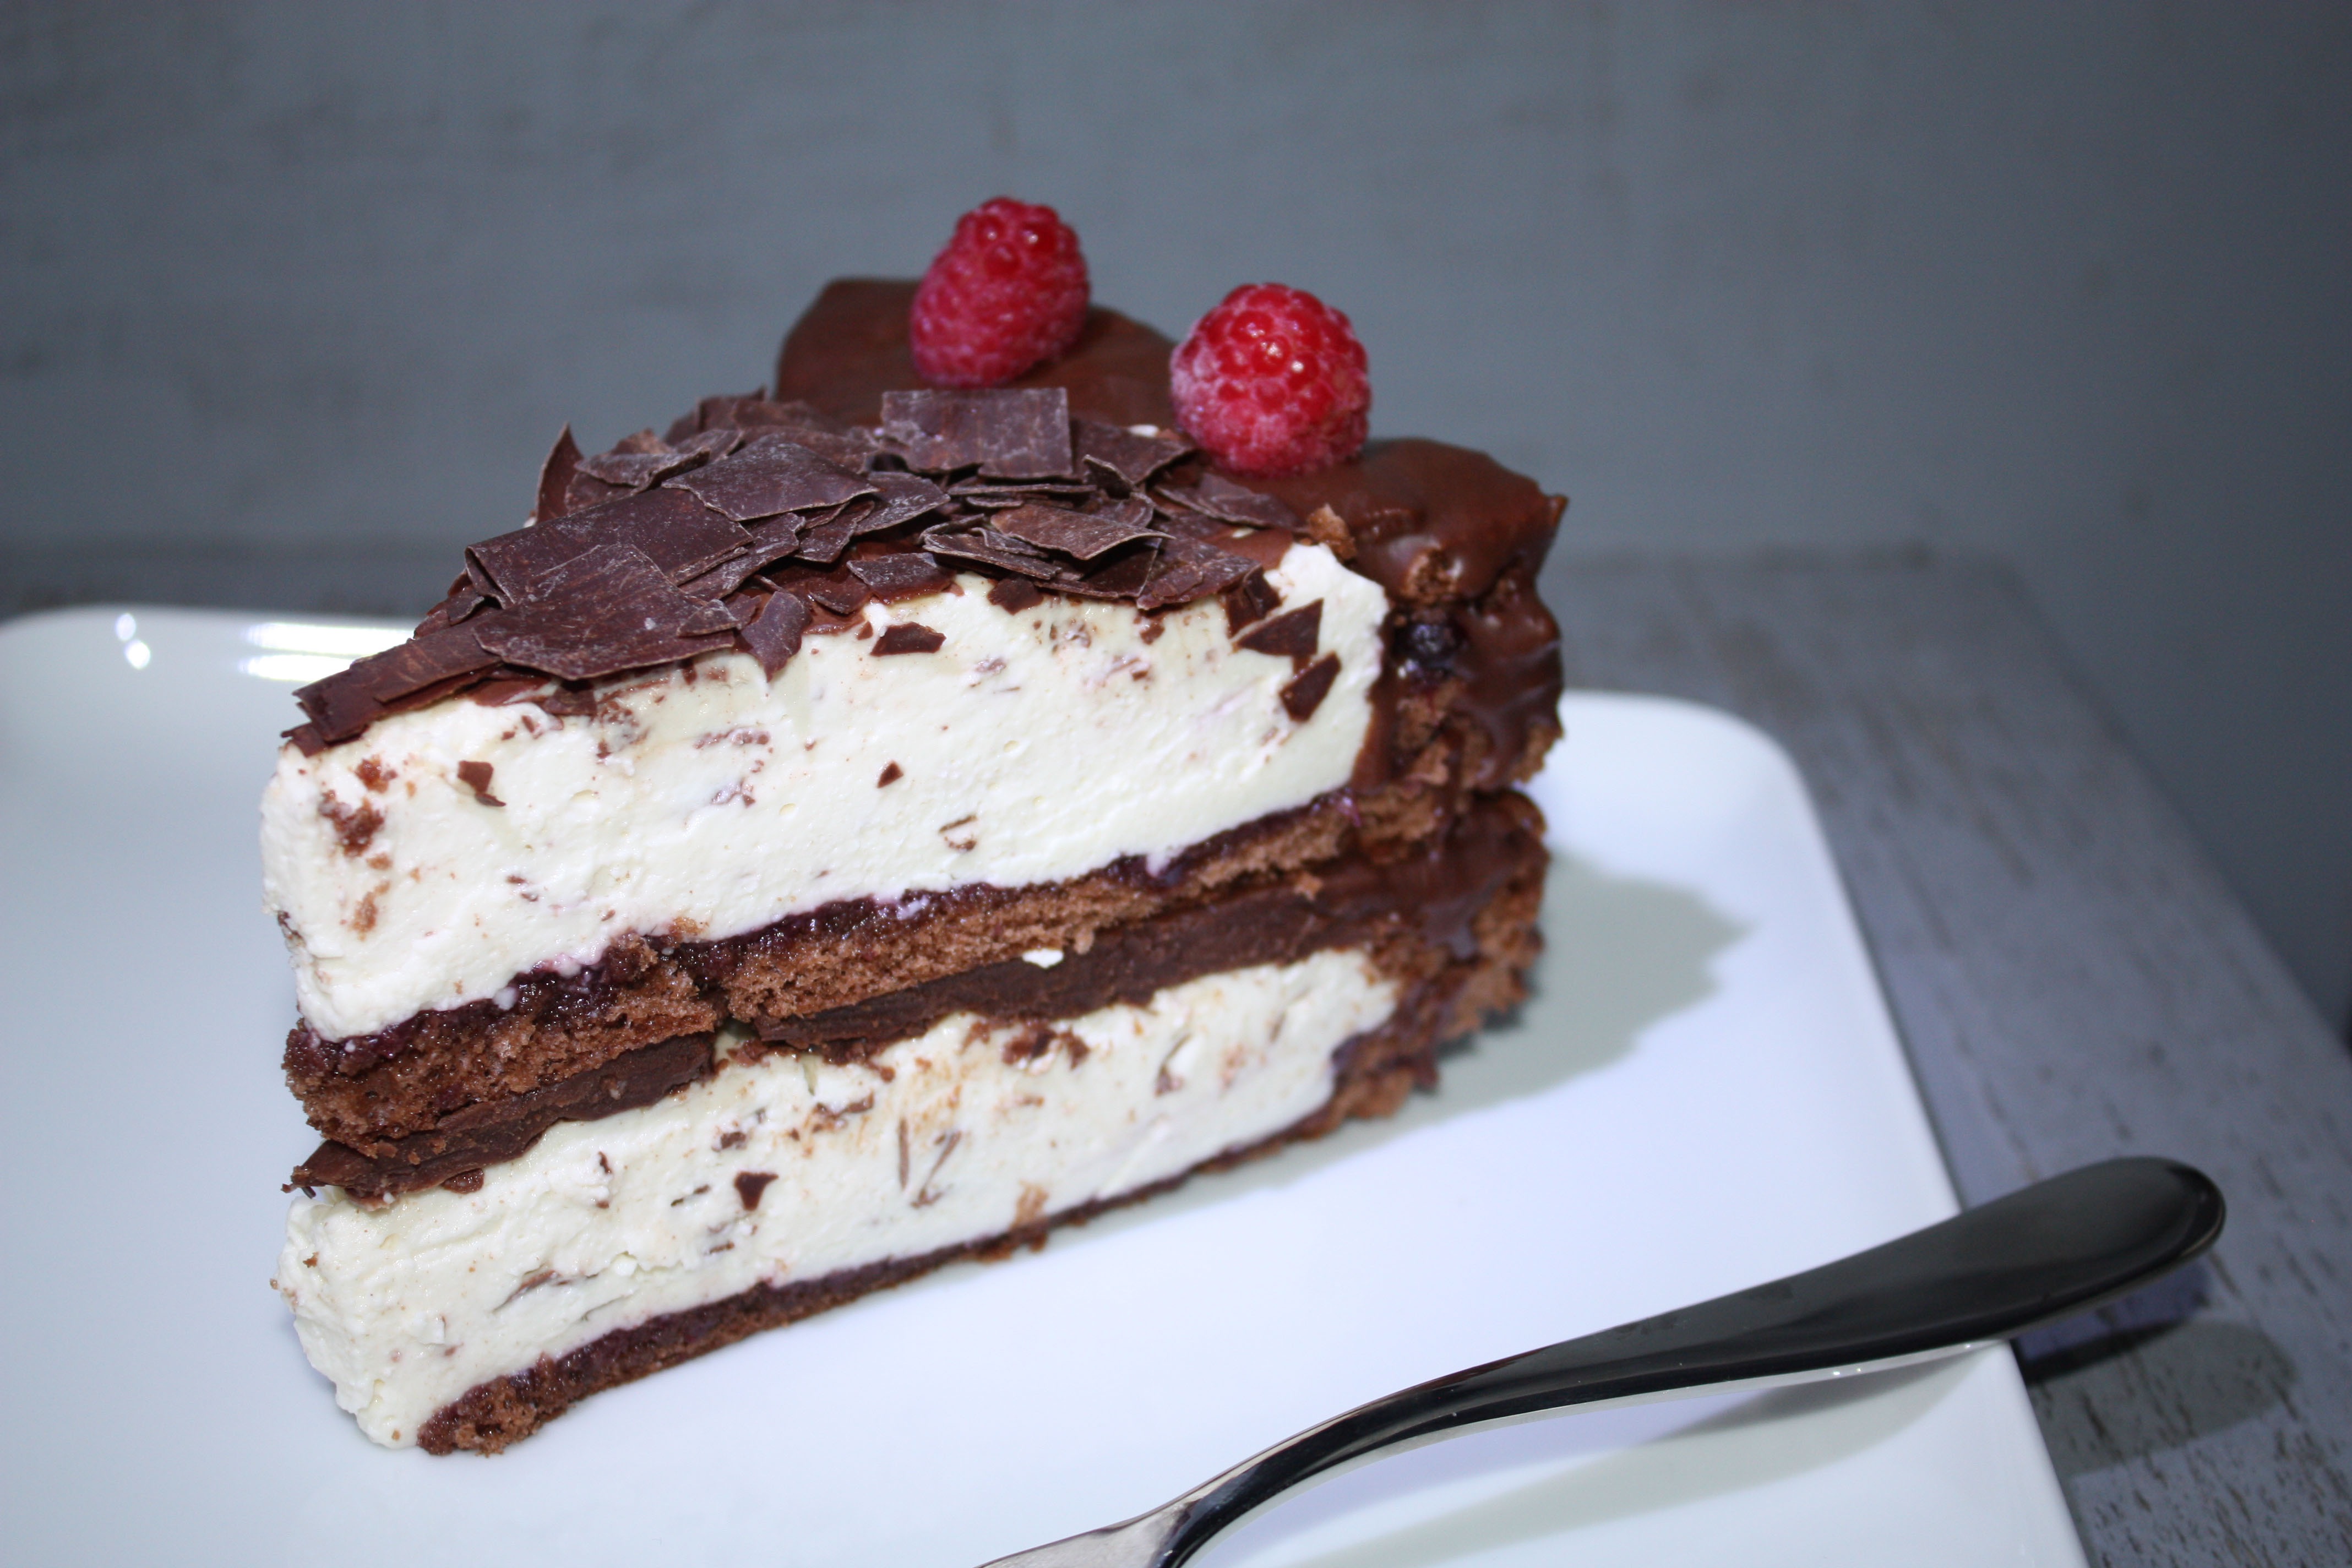
dish, food, produce, dessert, cuisine, cake, chocolate cake, whipped cream, icing, sweetness, cheesecake, baked goods, flavor, torte, mascarpone, buttercream, chocolate brownie, flourless chocolate cake, semifreddo